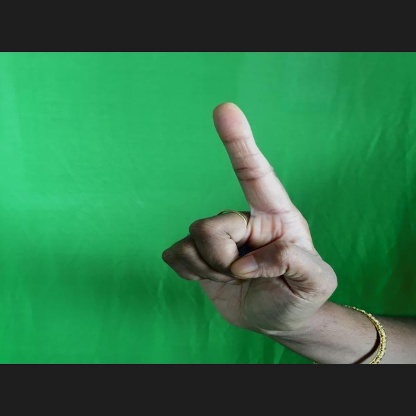
Mudra: Suchi